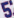
Number: 5